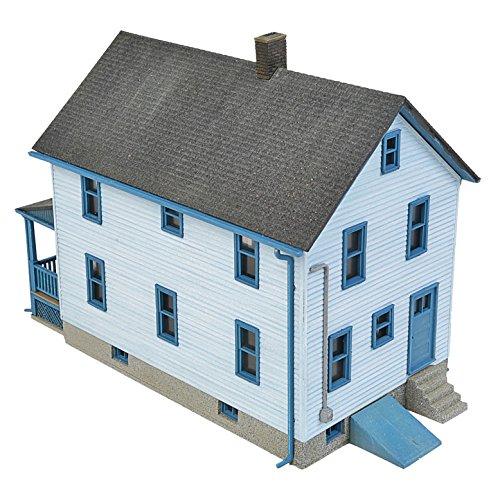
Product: Walthers Cornerstone HO Scale Model Story Frame House Kit, 1/16" 12.7 x 6.3 x 10.3cm
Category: Toys & Games | Hobbies | Models & Model Kits | Model Kits | Architecture Kits
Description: Easily customized - includes parts for two different front walls and porches.
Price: $34.98
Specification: ProductDimensions:14.4x2.2x9.8inches|ItemWeight:11.4ounces|ShippingWeight:14.4ounces(Viewshippingratesandpolicies)|DomesticShipping:ItemcanbeshippedwithinU.S.|InternationalShipping:ThisitemcanbeshippedtoselectcountriesoutsideoftheU.S.LearnMore|ASIN:B00XQKP7NG|Itemmodelnumber:933-3786|Manufacturerrecommendedage:14yearsandup